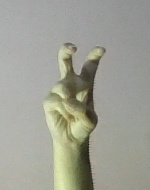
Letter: toot